Dougga

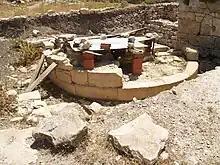
An example of a bazina tomb

A type of tomb unique to the Numidian world has been discovered at Dougga. They are referred to as bazina tombs or circular monument tombs.